Bardas

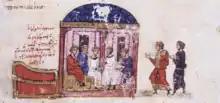
Caesar Bardas and his nephew in the Hagia Sophia.

Bardas was born to the "droungarios" Marinos and Theoktiste, and was the elder brother of Empress Theodora, the wife of Emperor Theophilos, and of Petronas. Three other sisters, Maria, Sophia and Irene, are recorded by Theophanes Continuatus. The family was of Armenian origin and had settled in Paphlagonia. Some modern genealogists, including Cyril Toumanoff and Nicholas Adontz, have suggested a link of Bardas's family with the Armenian noble clan of the Mamikonian. According to Nina Garsoïan in the "Oxford Dictionary of Byzantium", however, "[a]ttractive though it is, this thesis cannot be proven for want of sources."